Village Creek State Park (Arkansas)

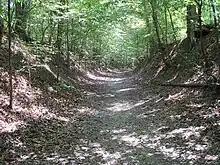
Old Military Road/Trail of Tears running through Village Creek State Park

The Arkansas General Assembly authorized a study in 1967 in the interests of forming a recreational area in eastern Arkansas. In addition to the natural value, the Village Creek area contained the historically significant Old Military Road, later used as the Trail of Tears, and parts of William Strong's mid-1800s plantation. Land acquisition began in 1972, and the park was dedicated on June 27, 1976 in a large ceremony including David Pryor and Charlie Rich.